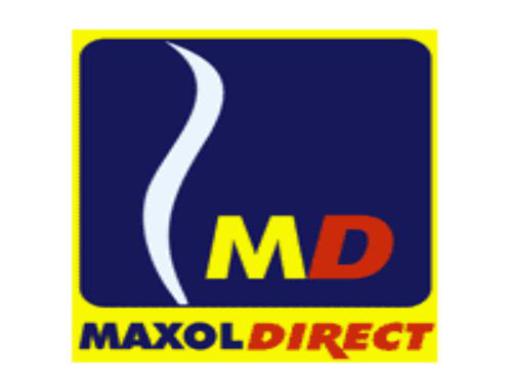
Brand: maxol
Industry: Others